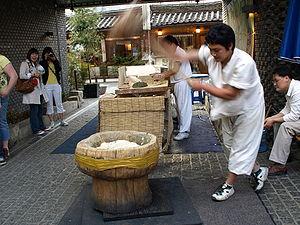
Le tteok est une pâtisserie coréenne faite de farine de riz gluant, cuit à la vapeur. La farine de riz classique peut être utilisée pour la confection de certains tteok. Il existe des centaines de variétés de tteok préparés toute l'année. En Corée, la consommation de tteok guk est un moment traditionnel des fêtes du Nouvel An, et celle de tteok sucrés est courante lors de mariages et d'anniversaires. Il est souvent considéré comme un aliment associé aux célébrations.